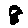
Label: 8